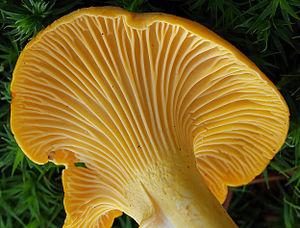
Cantharellus cibarius, en français la Girolle ou Girole, est une espèce de champignons basidiomycètes de la famille des Cantharellaceae. Ce champignon de l'hémisphère nord est un excellent comestible ; c'est l'un des champignons les plus connus et les plus recherchés. La phylogénie montre que les nombreuses variétés jadis distinguées au sein de cette espèce sont en réalité des espèces distinctes.
L'hyménium est la partie fertile du sporophore des champignons. C'est un pseudo-tissu porté par l'hyménophore et donnant naissance aux spores. Il peut se présenter sous le chapeau, sous forme de tubes, de lames, de plis ou d'aiguillons, tapisser la face interne des champignons en forme de coupe comme les Pézizes, ou encore constituer l'intérieur des Vesses-de-loup.